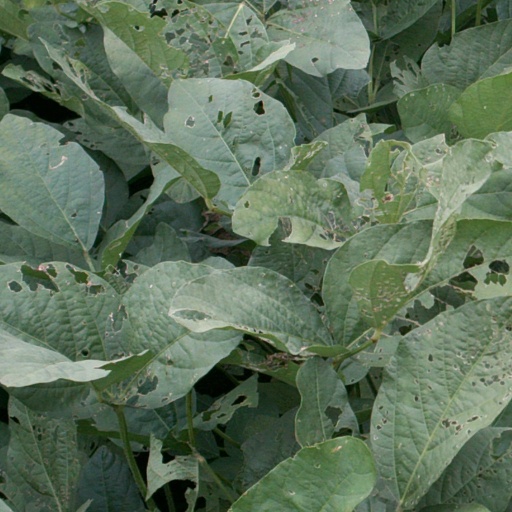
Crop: soybean